Valladolid

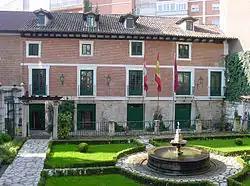
Casa de Cervantes ("Cervantes' House")

Spanish is the only official language throughout the city. Valladolid stands out for having been the residence of the author of "Don Quixote", Miguel de Cervantes, as well as authors such as José Zorrilla or Miguel Delibes and the thrust of its University. The province stands out for receiving a significant number of people who want to learn the Spanish language (Language tourism).